Solar wind

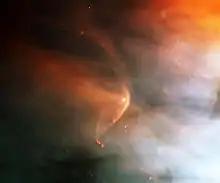
This is thought to show the solar wind from the star L.L. Orionis generating a bow shock (the bright arc).

The solar wind is observed to exist in two fundamental states, termed the slow solar wind and the fast solar wind, though their differences extend well beyond their speeds. In near-Earth space, the slow solar wind is observed to have a velocity of , a temperature of ~ and a composition that is a close match to the corona. By contrast, the fast solar wind has a typical velocity of , a temperature of and it nearly matches the composition of the Sun's photosphere. The slow solar wind is twice as dense and more variable in nature than the fast solar wind.